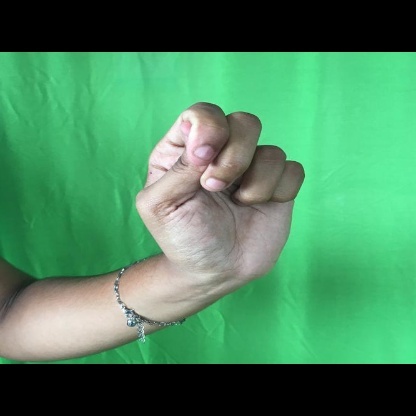
Mudra: Katakamukha